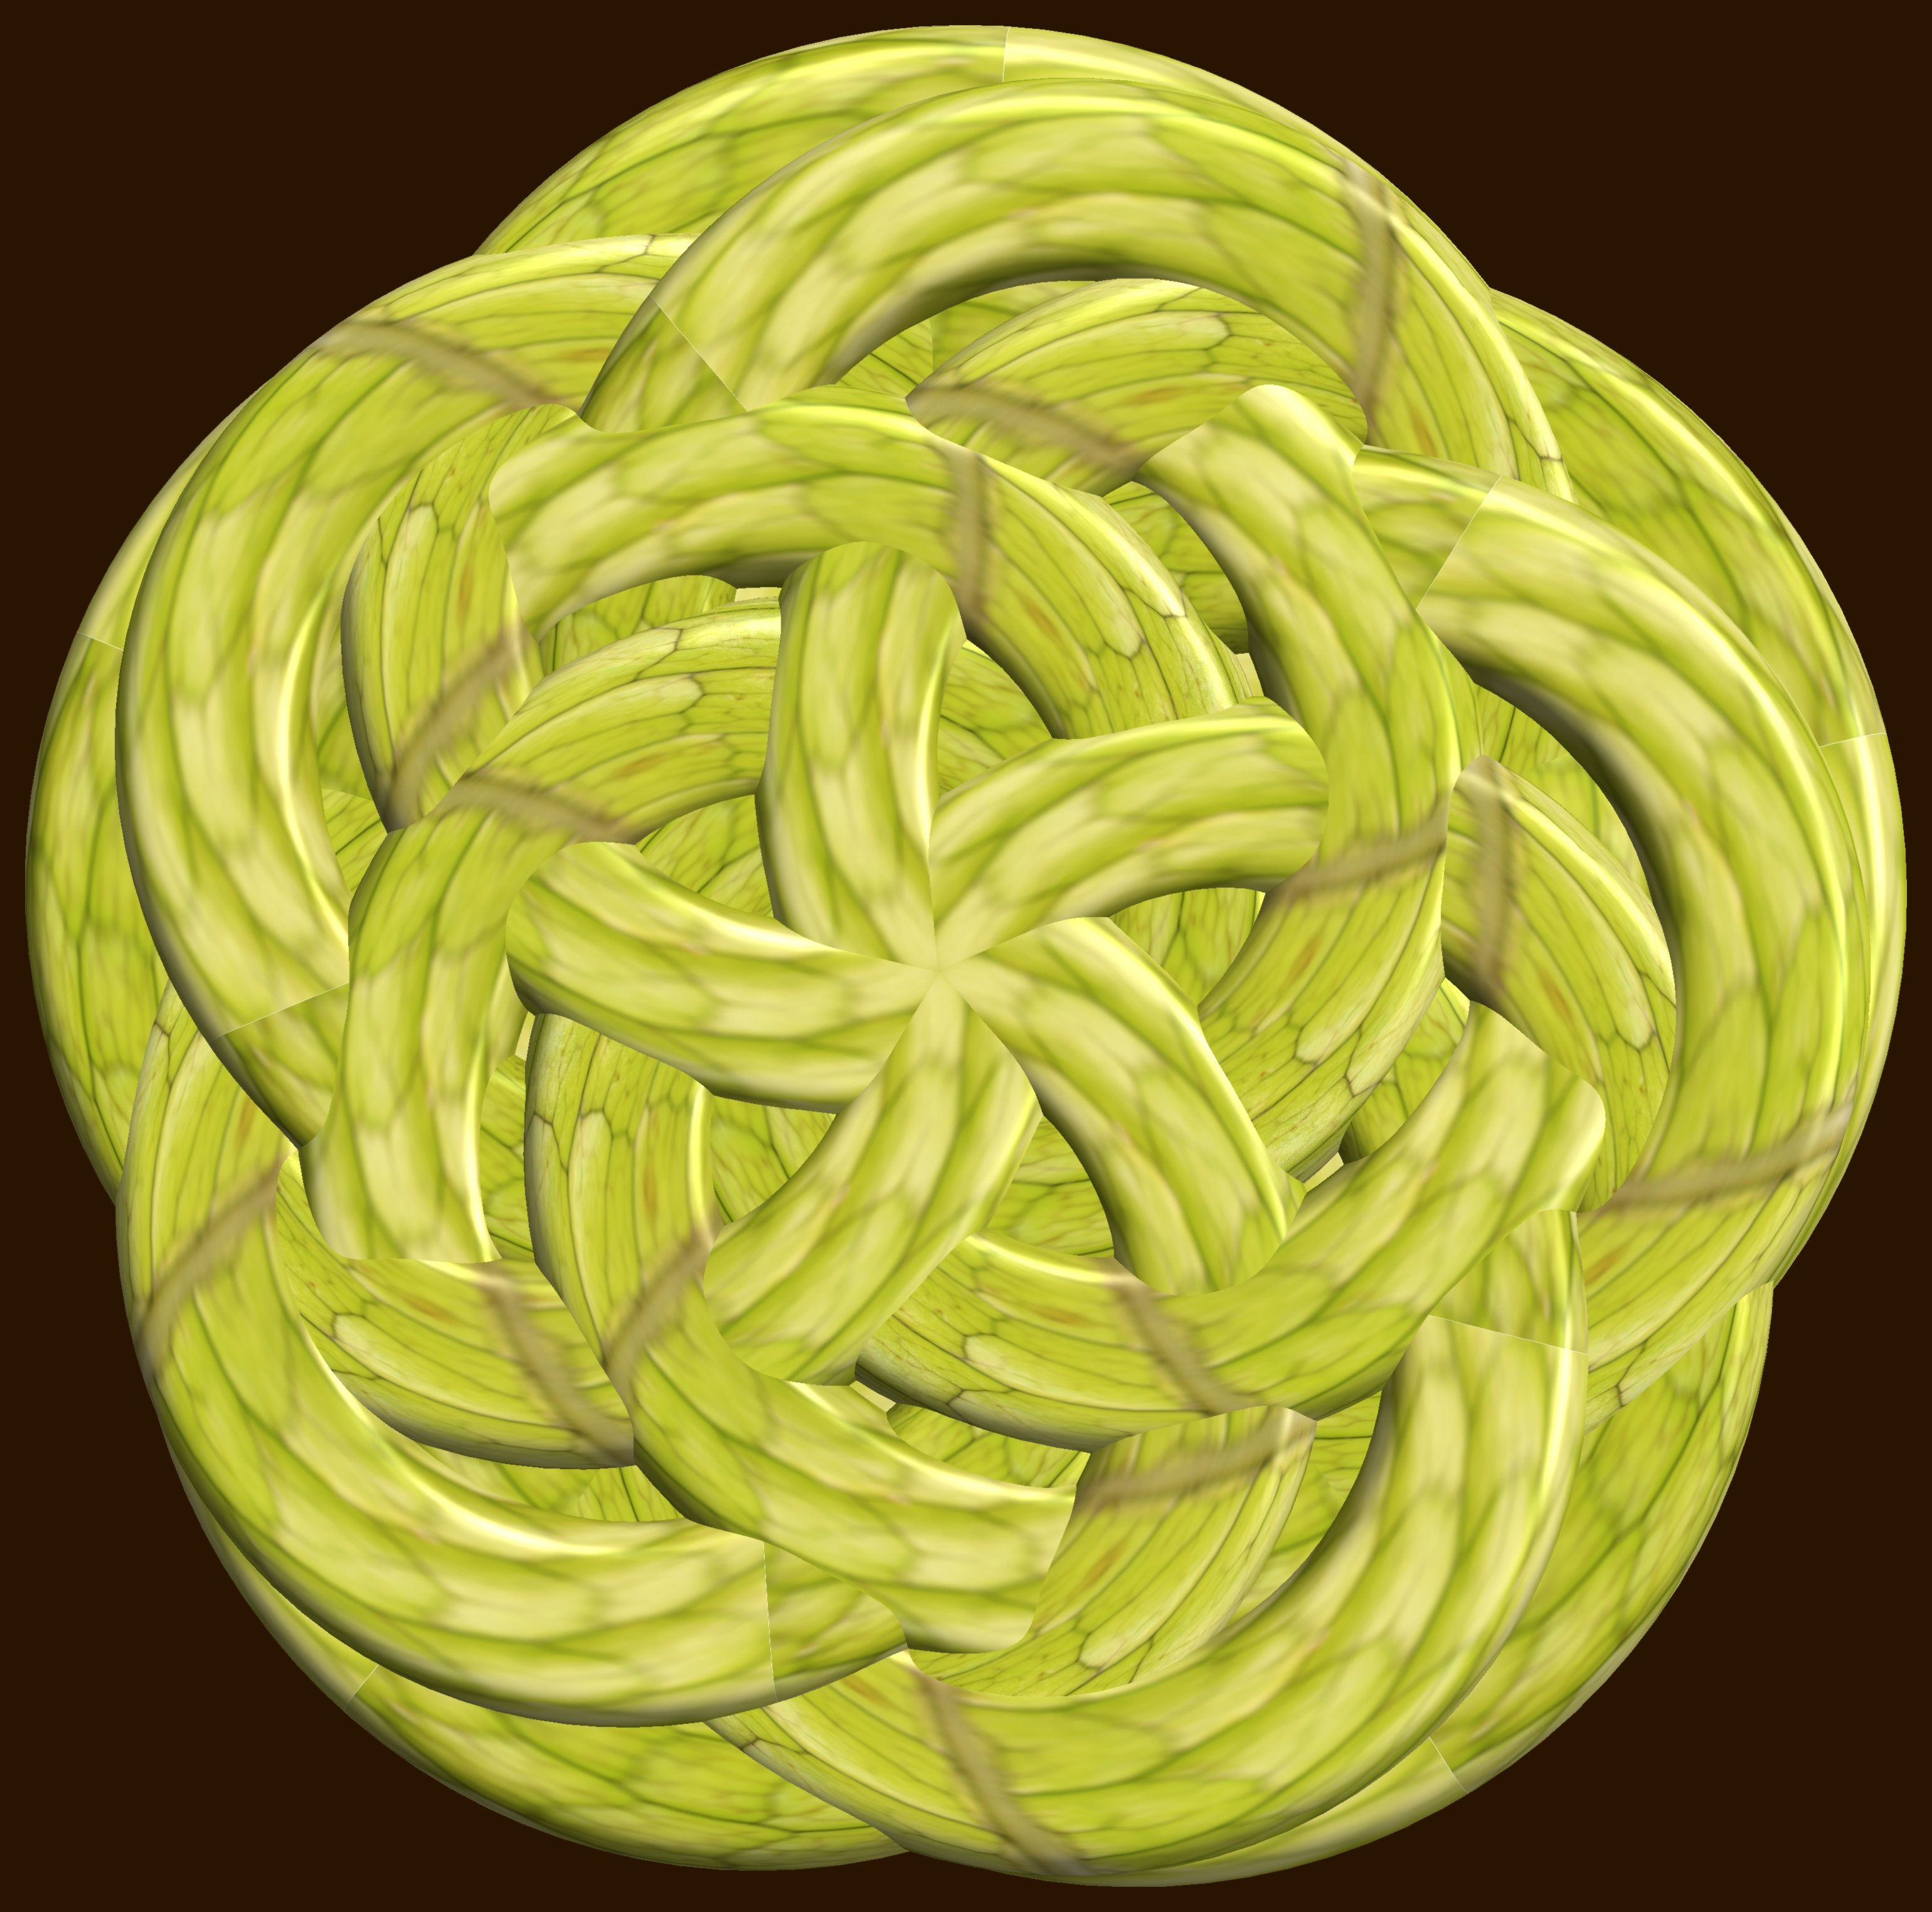
structure, plant, texture, flower, pattern, food, green, produce, yellow, gourd, figure, design, symmetry, 3d, graphic, knot, mathematica, cg, parametricplot3d, code, program, algorithm, abstruct, mapping, flowering plant, land plant